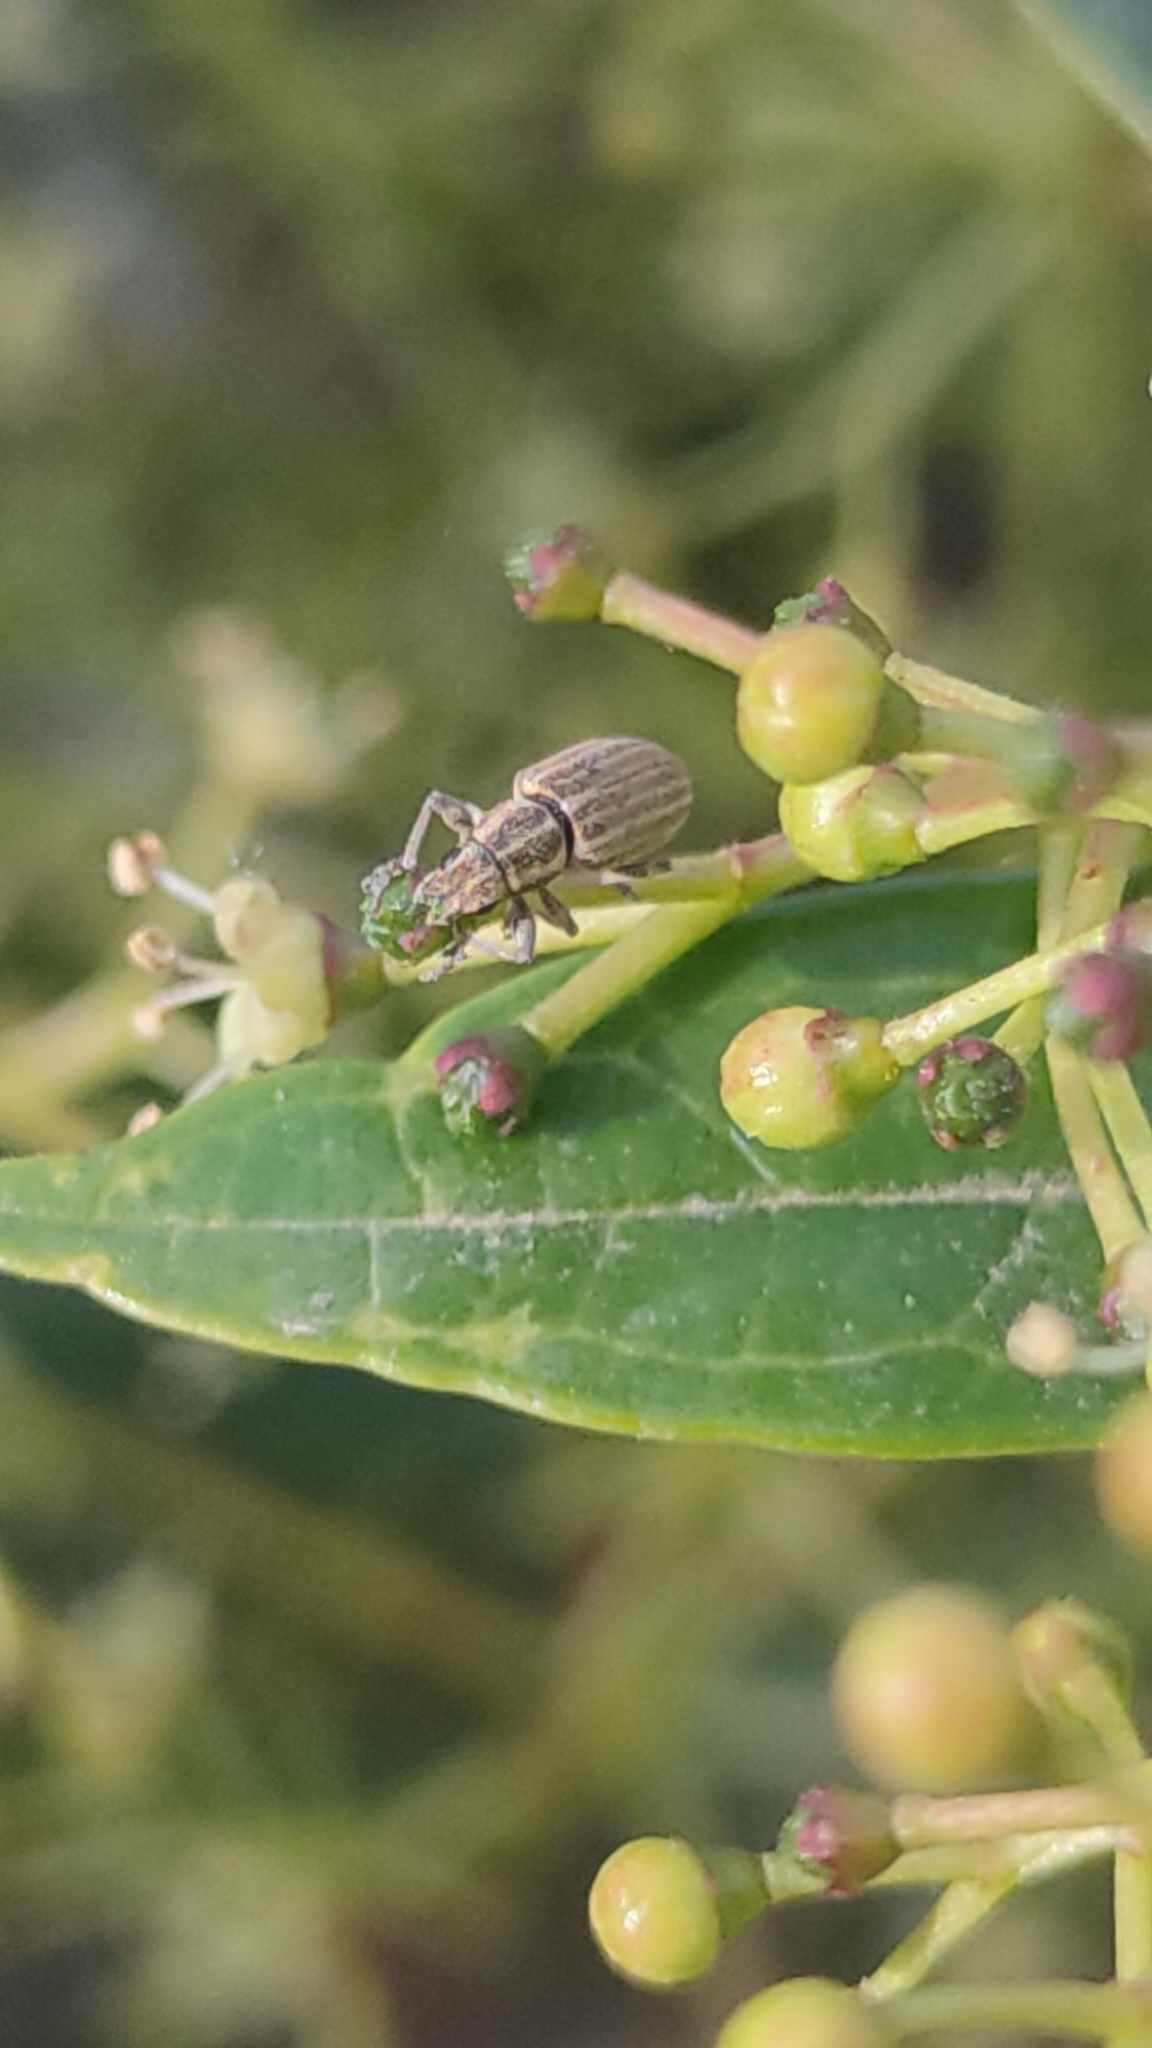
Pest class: pea_leaf_weevil